Mon State

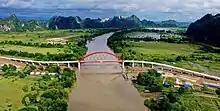
Bridge near Kyaikmaraw, Mon State

An applied agricultural research center is located in Mudon, a town near Mawlamyine. This center conducts laboratory-based research, particularly in rubber cultivation and fertilization of various plant species.